Hurricane Henri (1979)

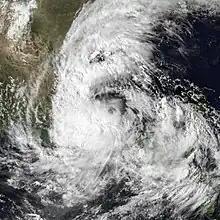
Henri in the Bay of Campeche shortly after peak intensity on September 17

Hurricane Henri was a rare tropical cyclone that entered the Gulf of Mexico without having made landfall; it was the second of four times this occurred during the 20th century. The eighth named storm and fifth hurricane of the 1979 Atlantic hurricane season, it formed on September 14 in the northwestern Caribbean Sea. Throughout much of its duration, Henri moved erratically and initially maintained a general westward track. On September 16 it attained tropical storm status, and a day later it reached hurricane status. By two days later, after experiencing hostile conditions, Henri weakened to tropical depression status as it turned to the northeast, before degenerating into a remnant low on September 21. On September 24, it merged with a frontal low in the northeast Gulf of Mexico. Due to its slow and erratic motion, the hurricane forced evacuations along the Mexican coastline. Its remnants brought rainfall and flooding to the Florida Panhandle.